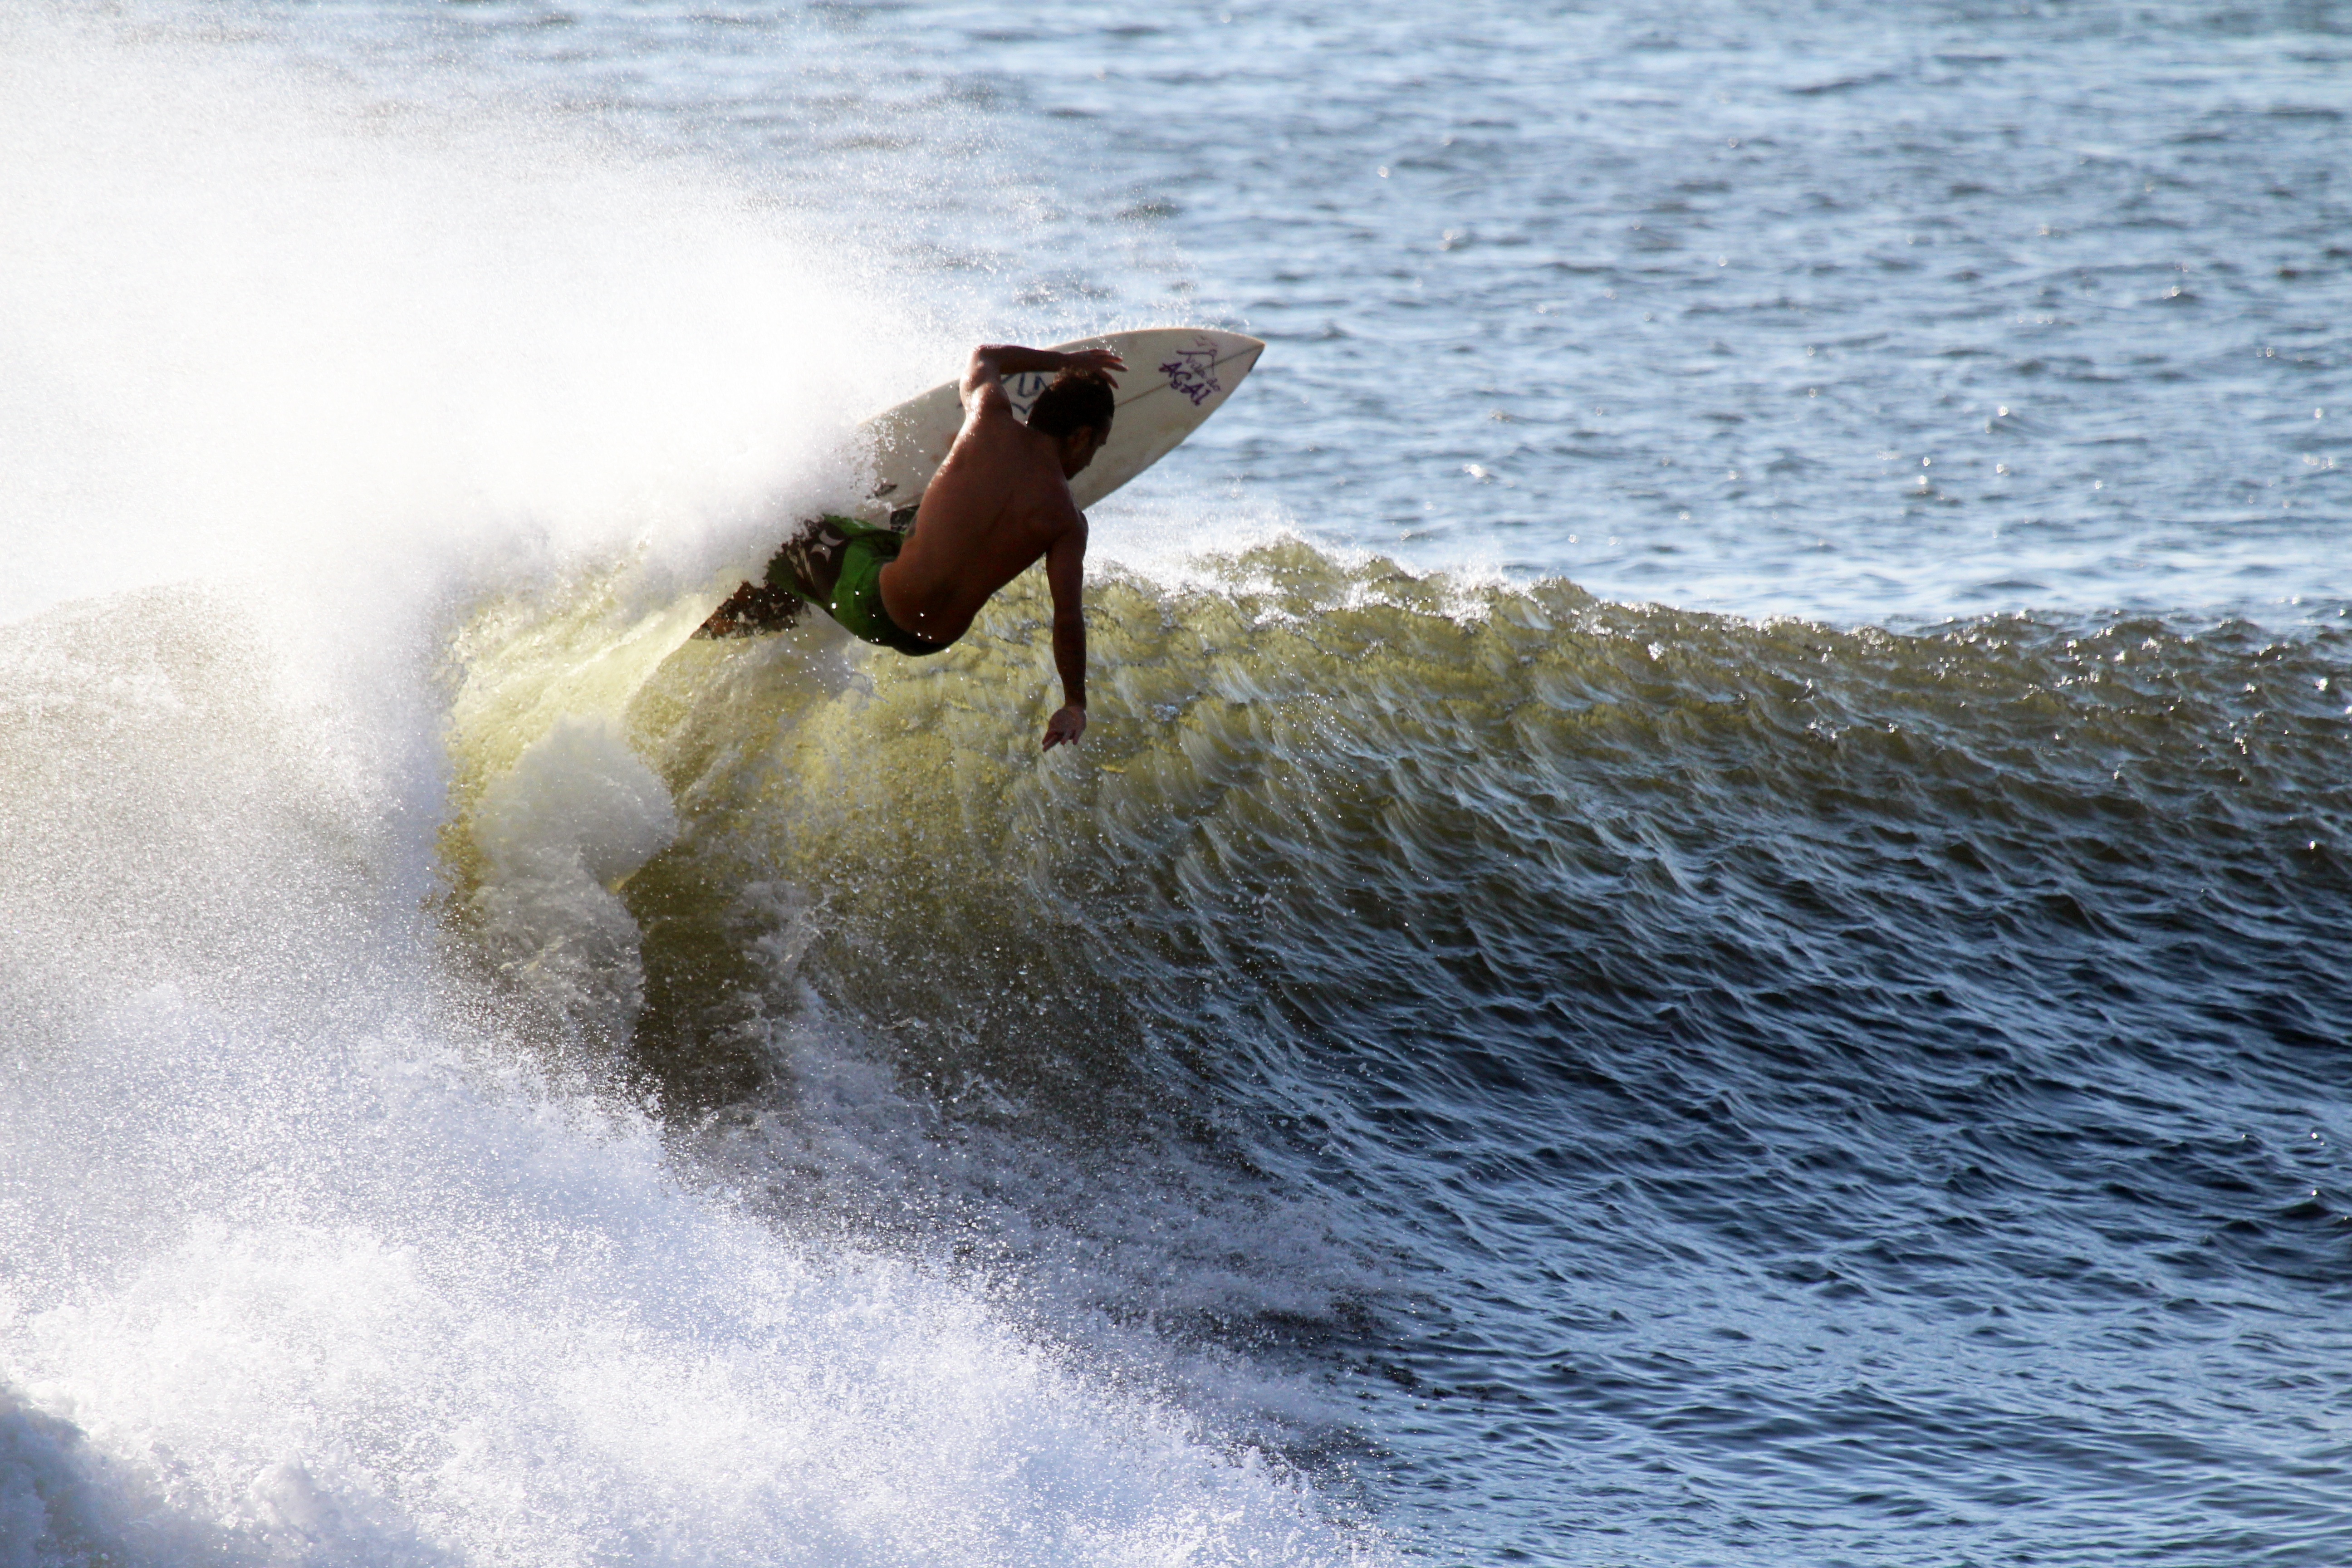
beach, sea, coast, water, ocean, wave, surfer, surf, surfing, surfboard, extreme sport, sports, skimboarding, water sport, wind wave, boardsport, surfing equipment and supplies, surface water sports, bodyboarding